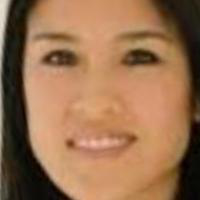
Age group: age 31-40